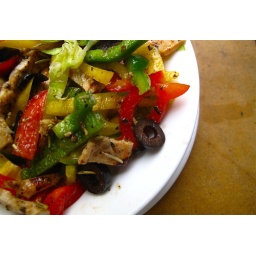
Red and green peppers, black olives, and chicken, drenched (not drizzled) in EVOO. Still pretty good.